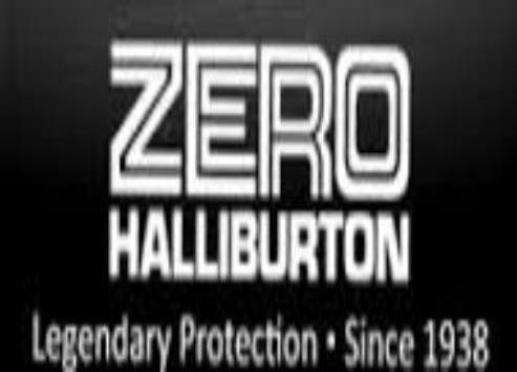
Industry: Clothes